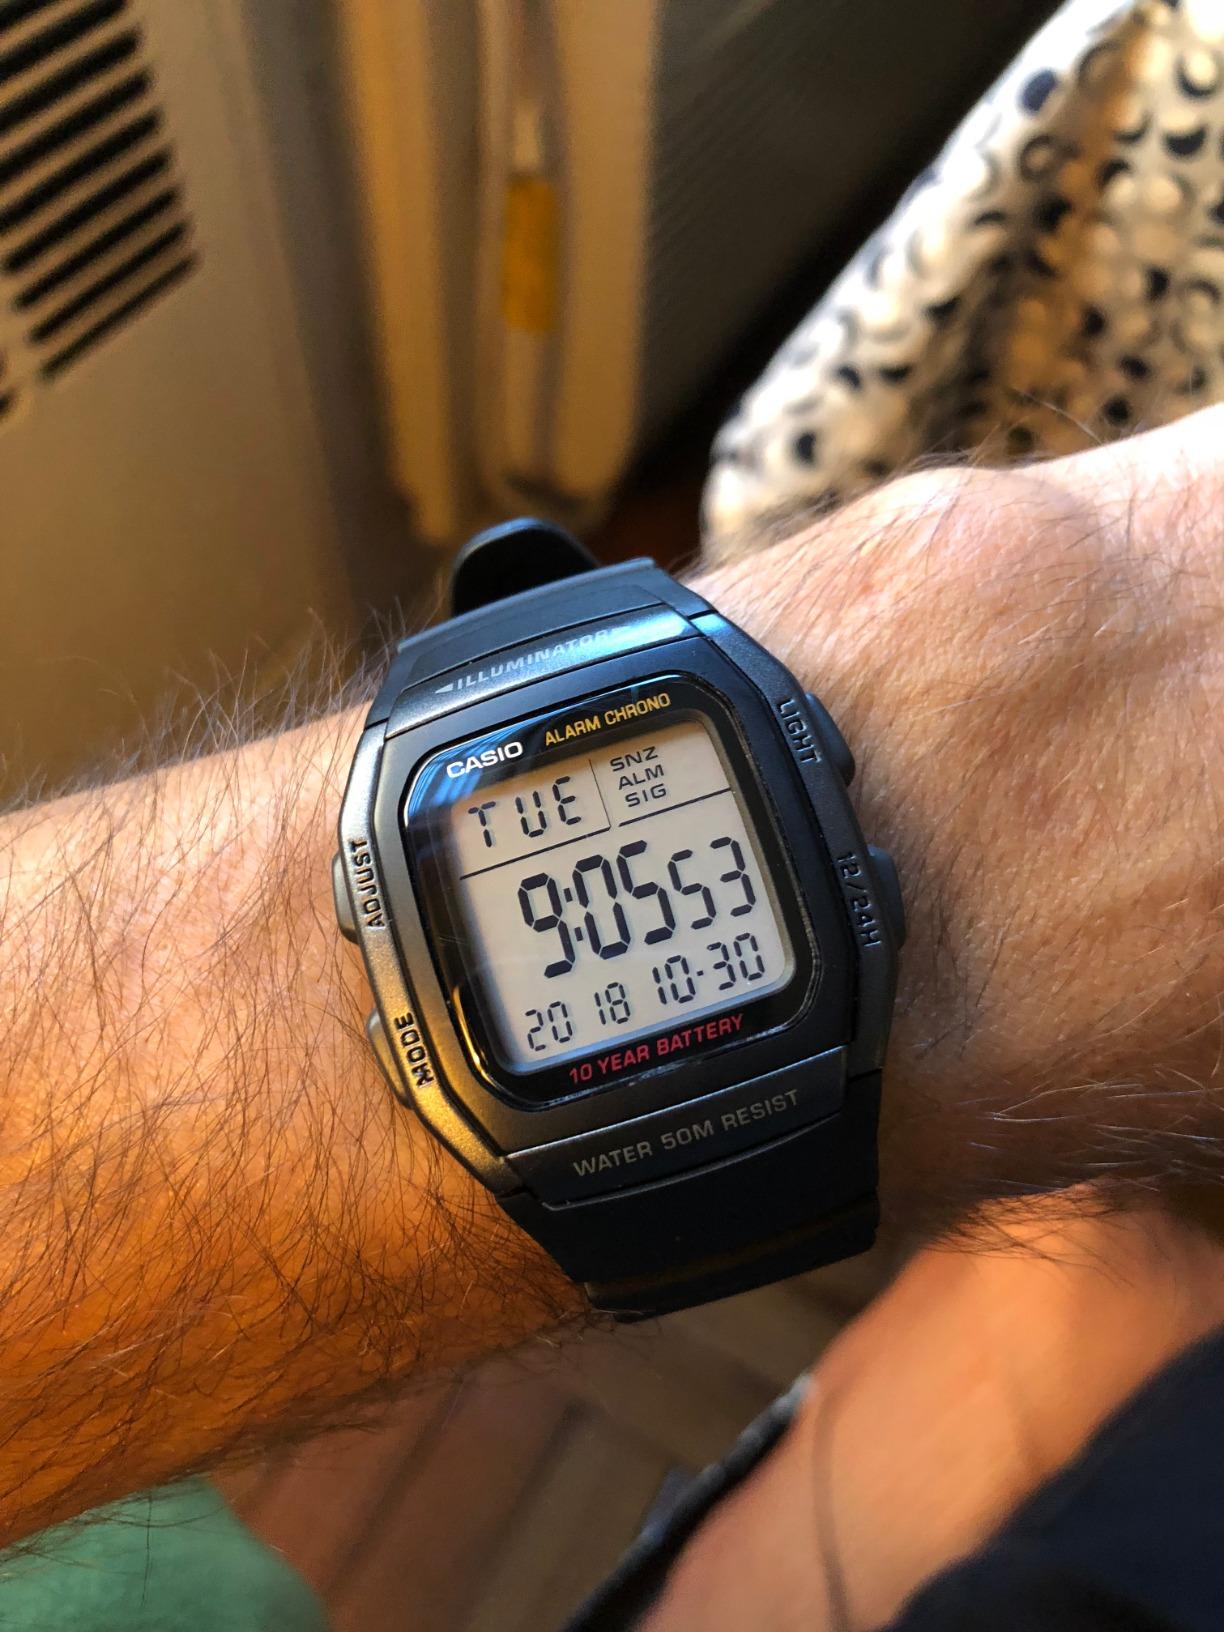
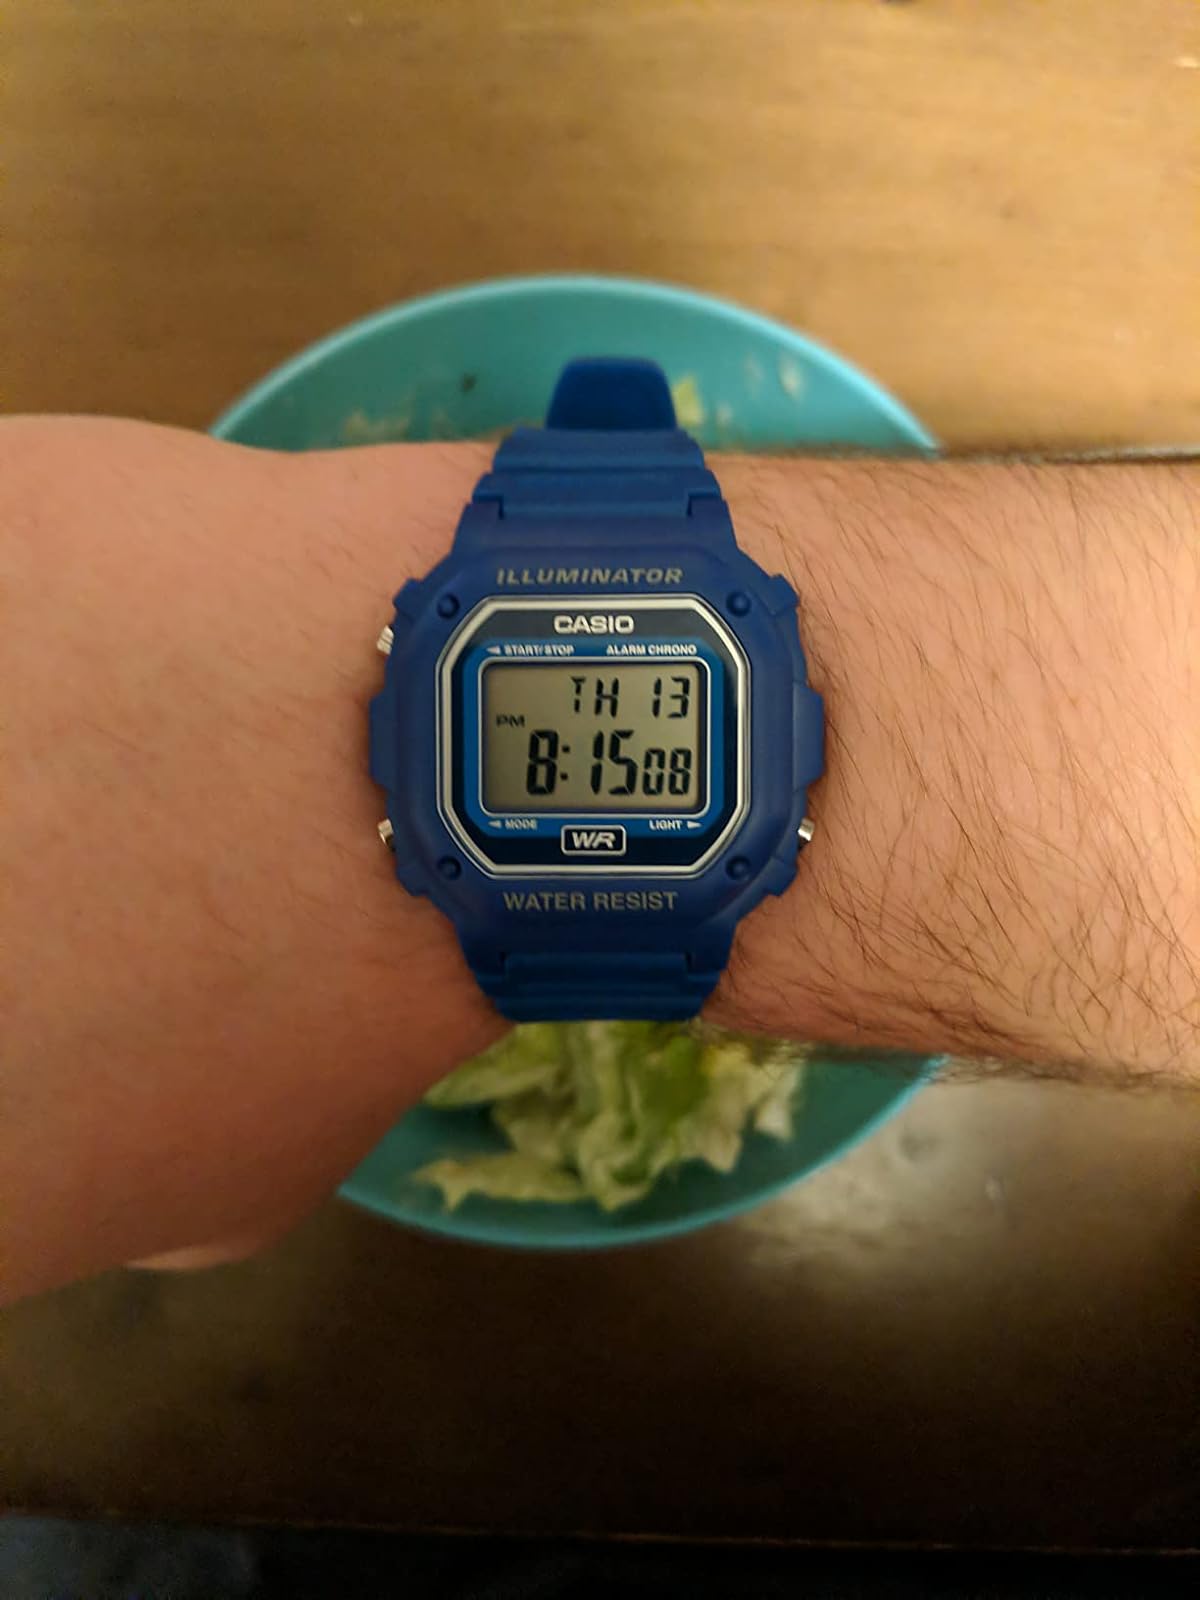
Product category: accessories_watch
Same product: no